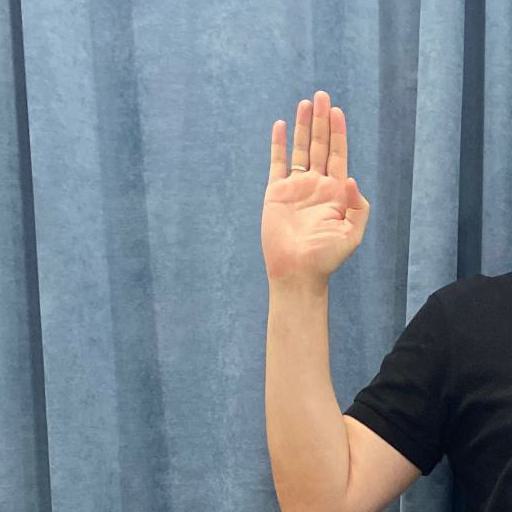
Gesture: stop